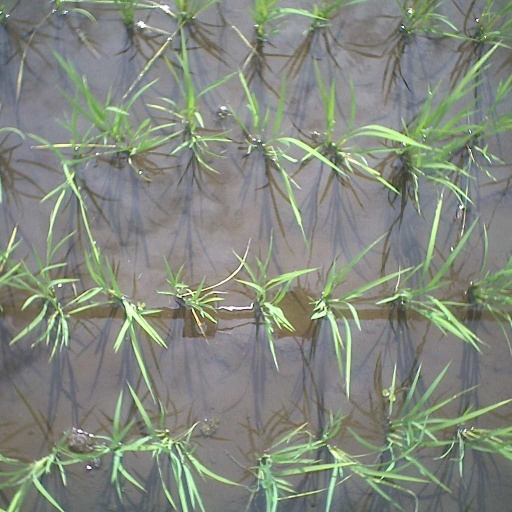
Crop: rice